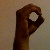
The image shows a hand gesture representing the letter 'O' in Indian Sign Language.